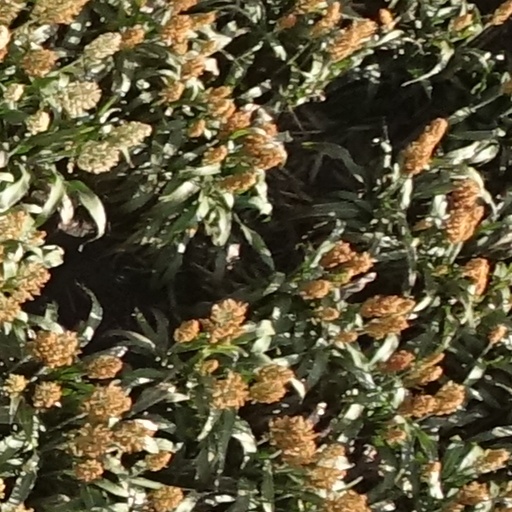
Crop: sorghum